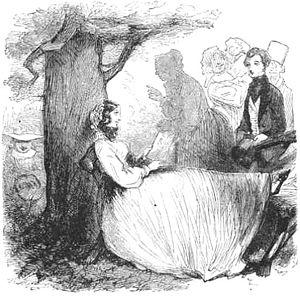
Les Grandes Espérances
Les Grandes Espérances ou De grandes espérances est le treizième roman de Charles Dickens, le deuxième, après David Copperfield, à être raconté entièrement à la première personne par le protagoniste lui-même, Philip Pirrip, dit Pip. Le sujet principal en est la vie et les aventures d'un jeune orphelin jusqu'à sa maturité. D'abord publié en feuilleton de décembre 1860 à août 1861 dans le magazine de Dickens All the Year Round, il paraît ensuite en trois volumes chez Chapman and Hall en octobre 1861.